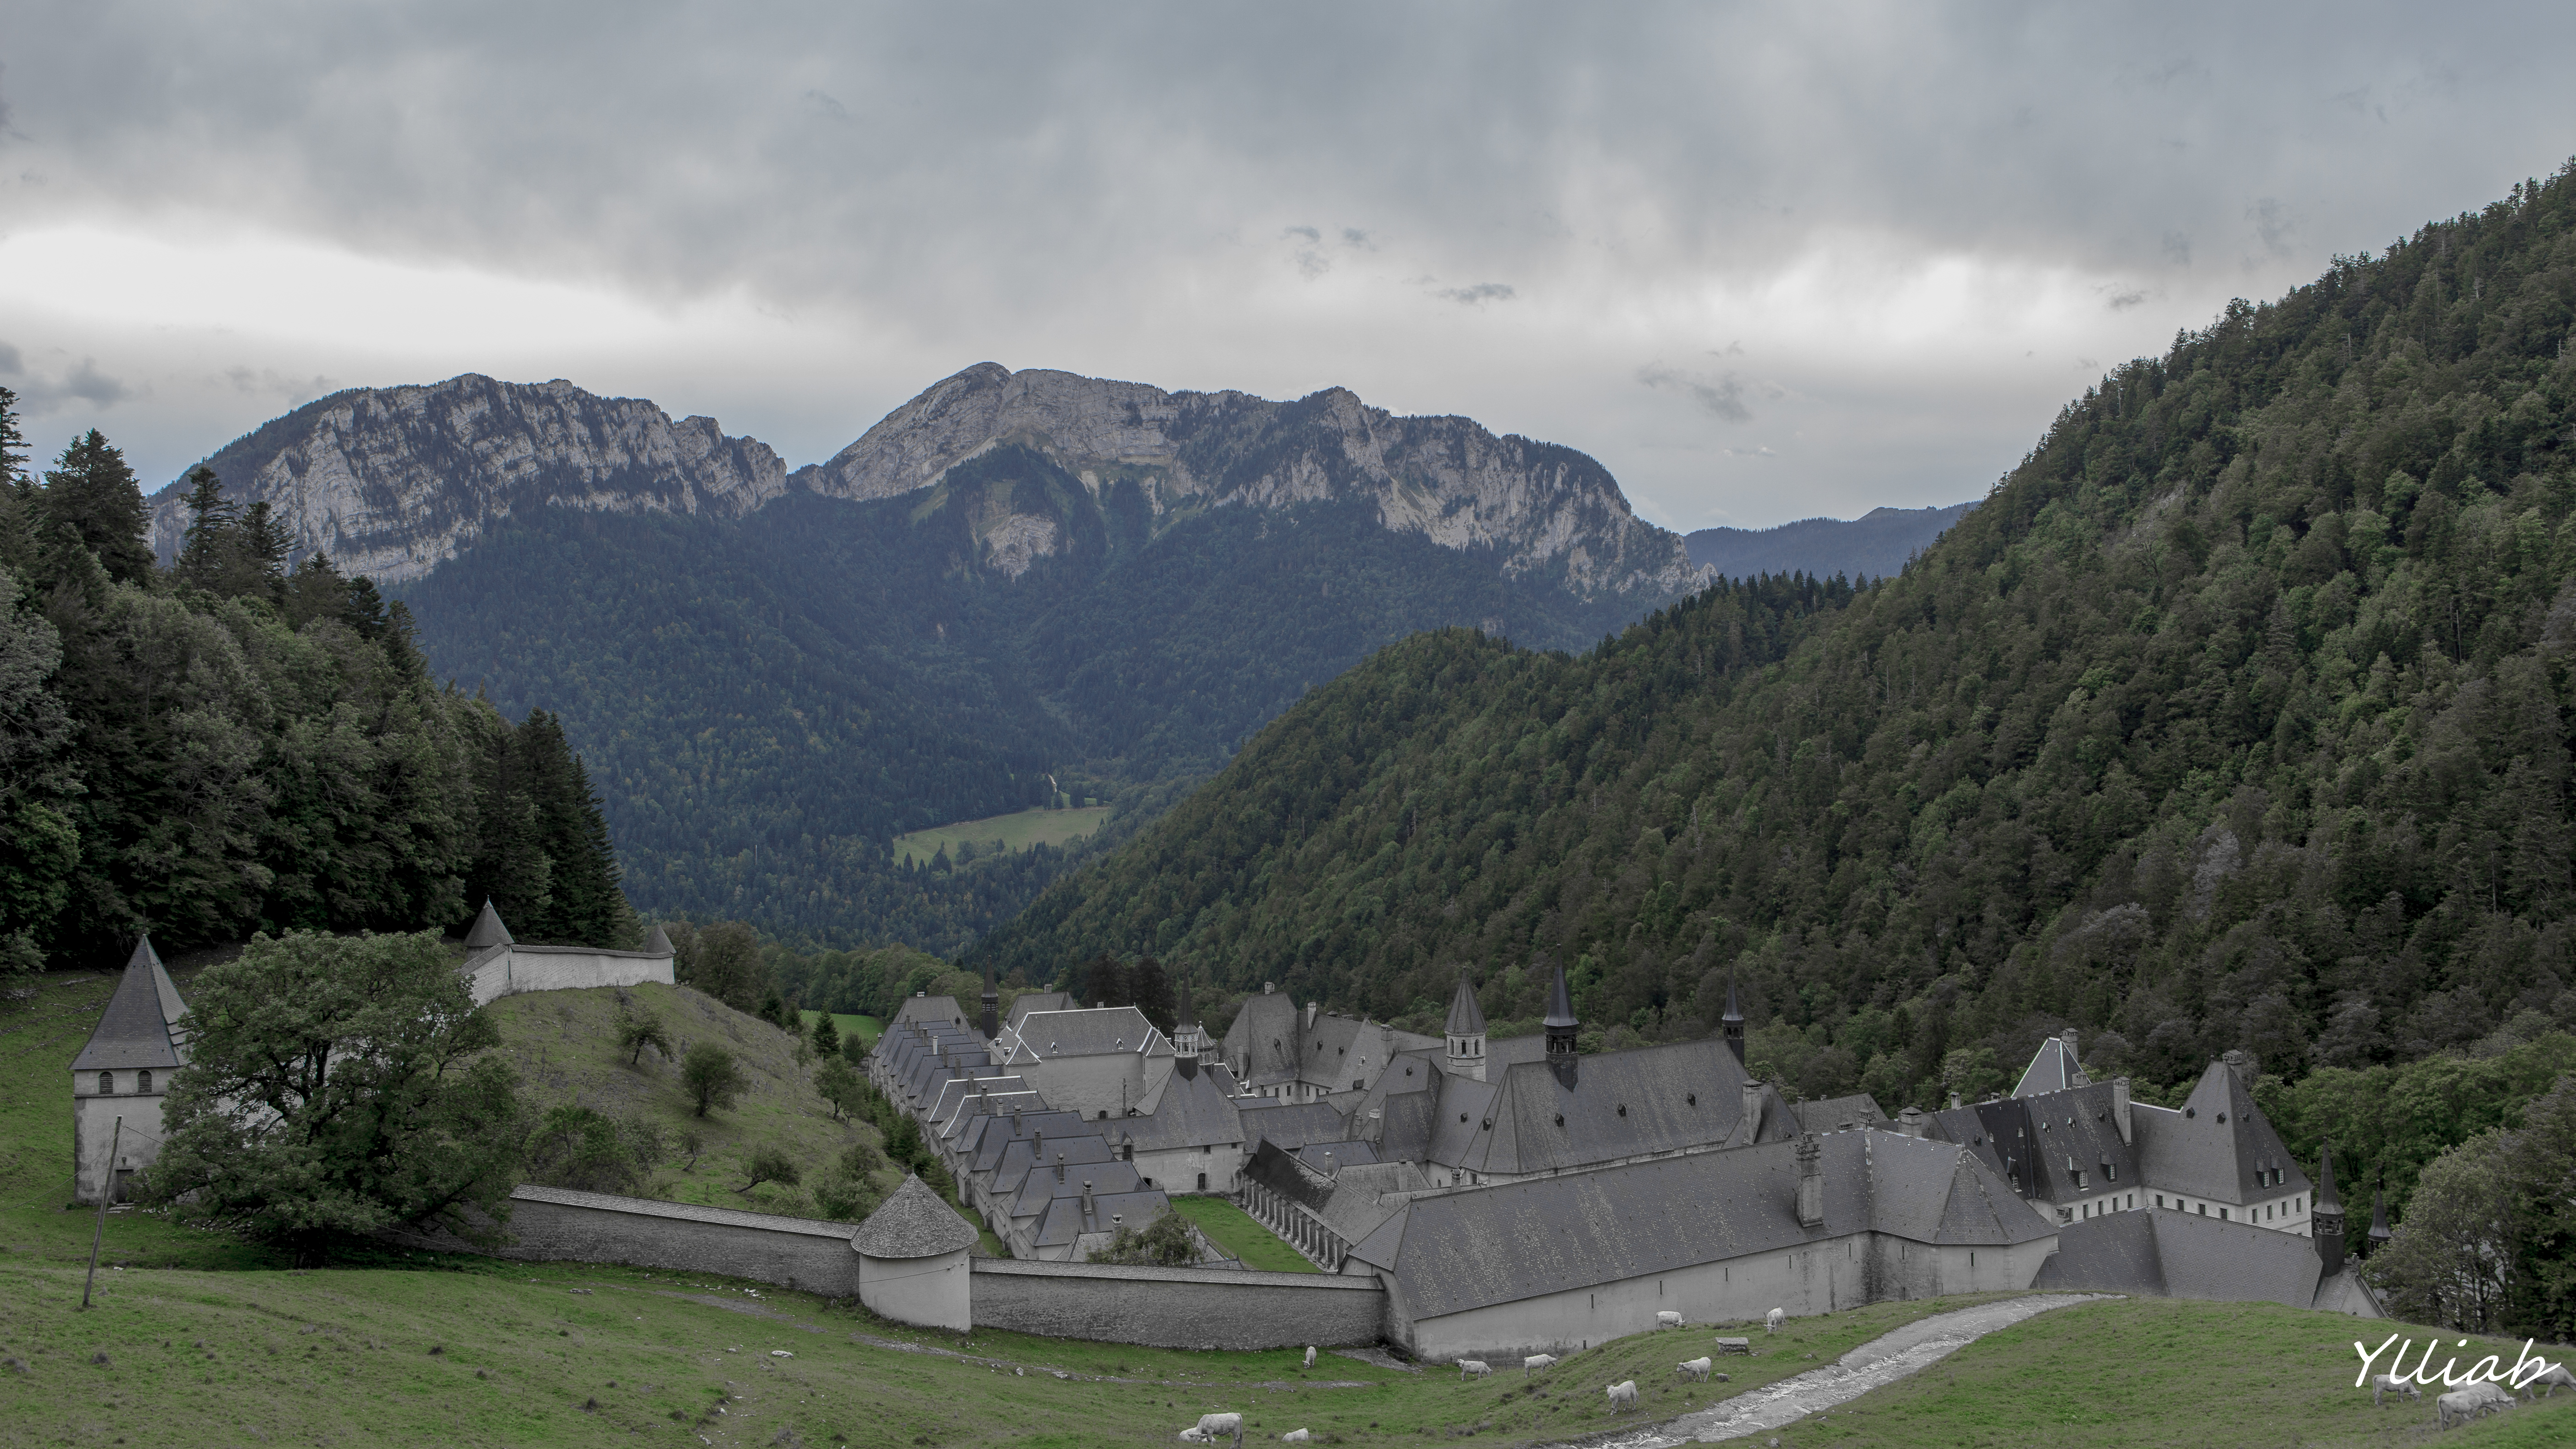
landscape, mountain, valley, mountain range, canon, alps, monastery, plateau, montagne, flickrunitedaward, chartreuse, ylliab, ylliabphoto, lepaysagesimplement, laphotographiesimple, monuments, monastere, landform, mountain pass, geographical feature, mountainous landforms